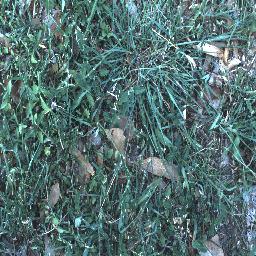
Label: negative